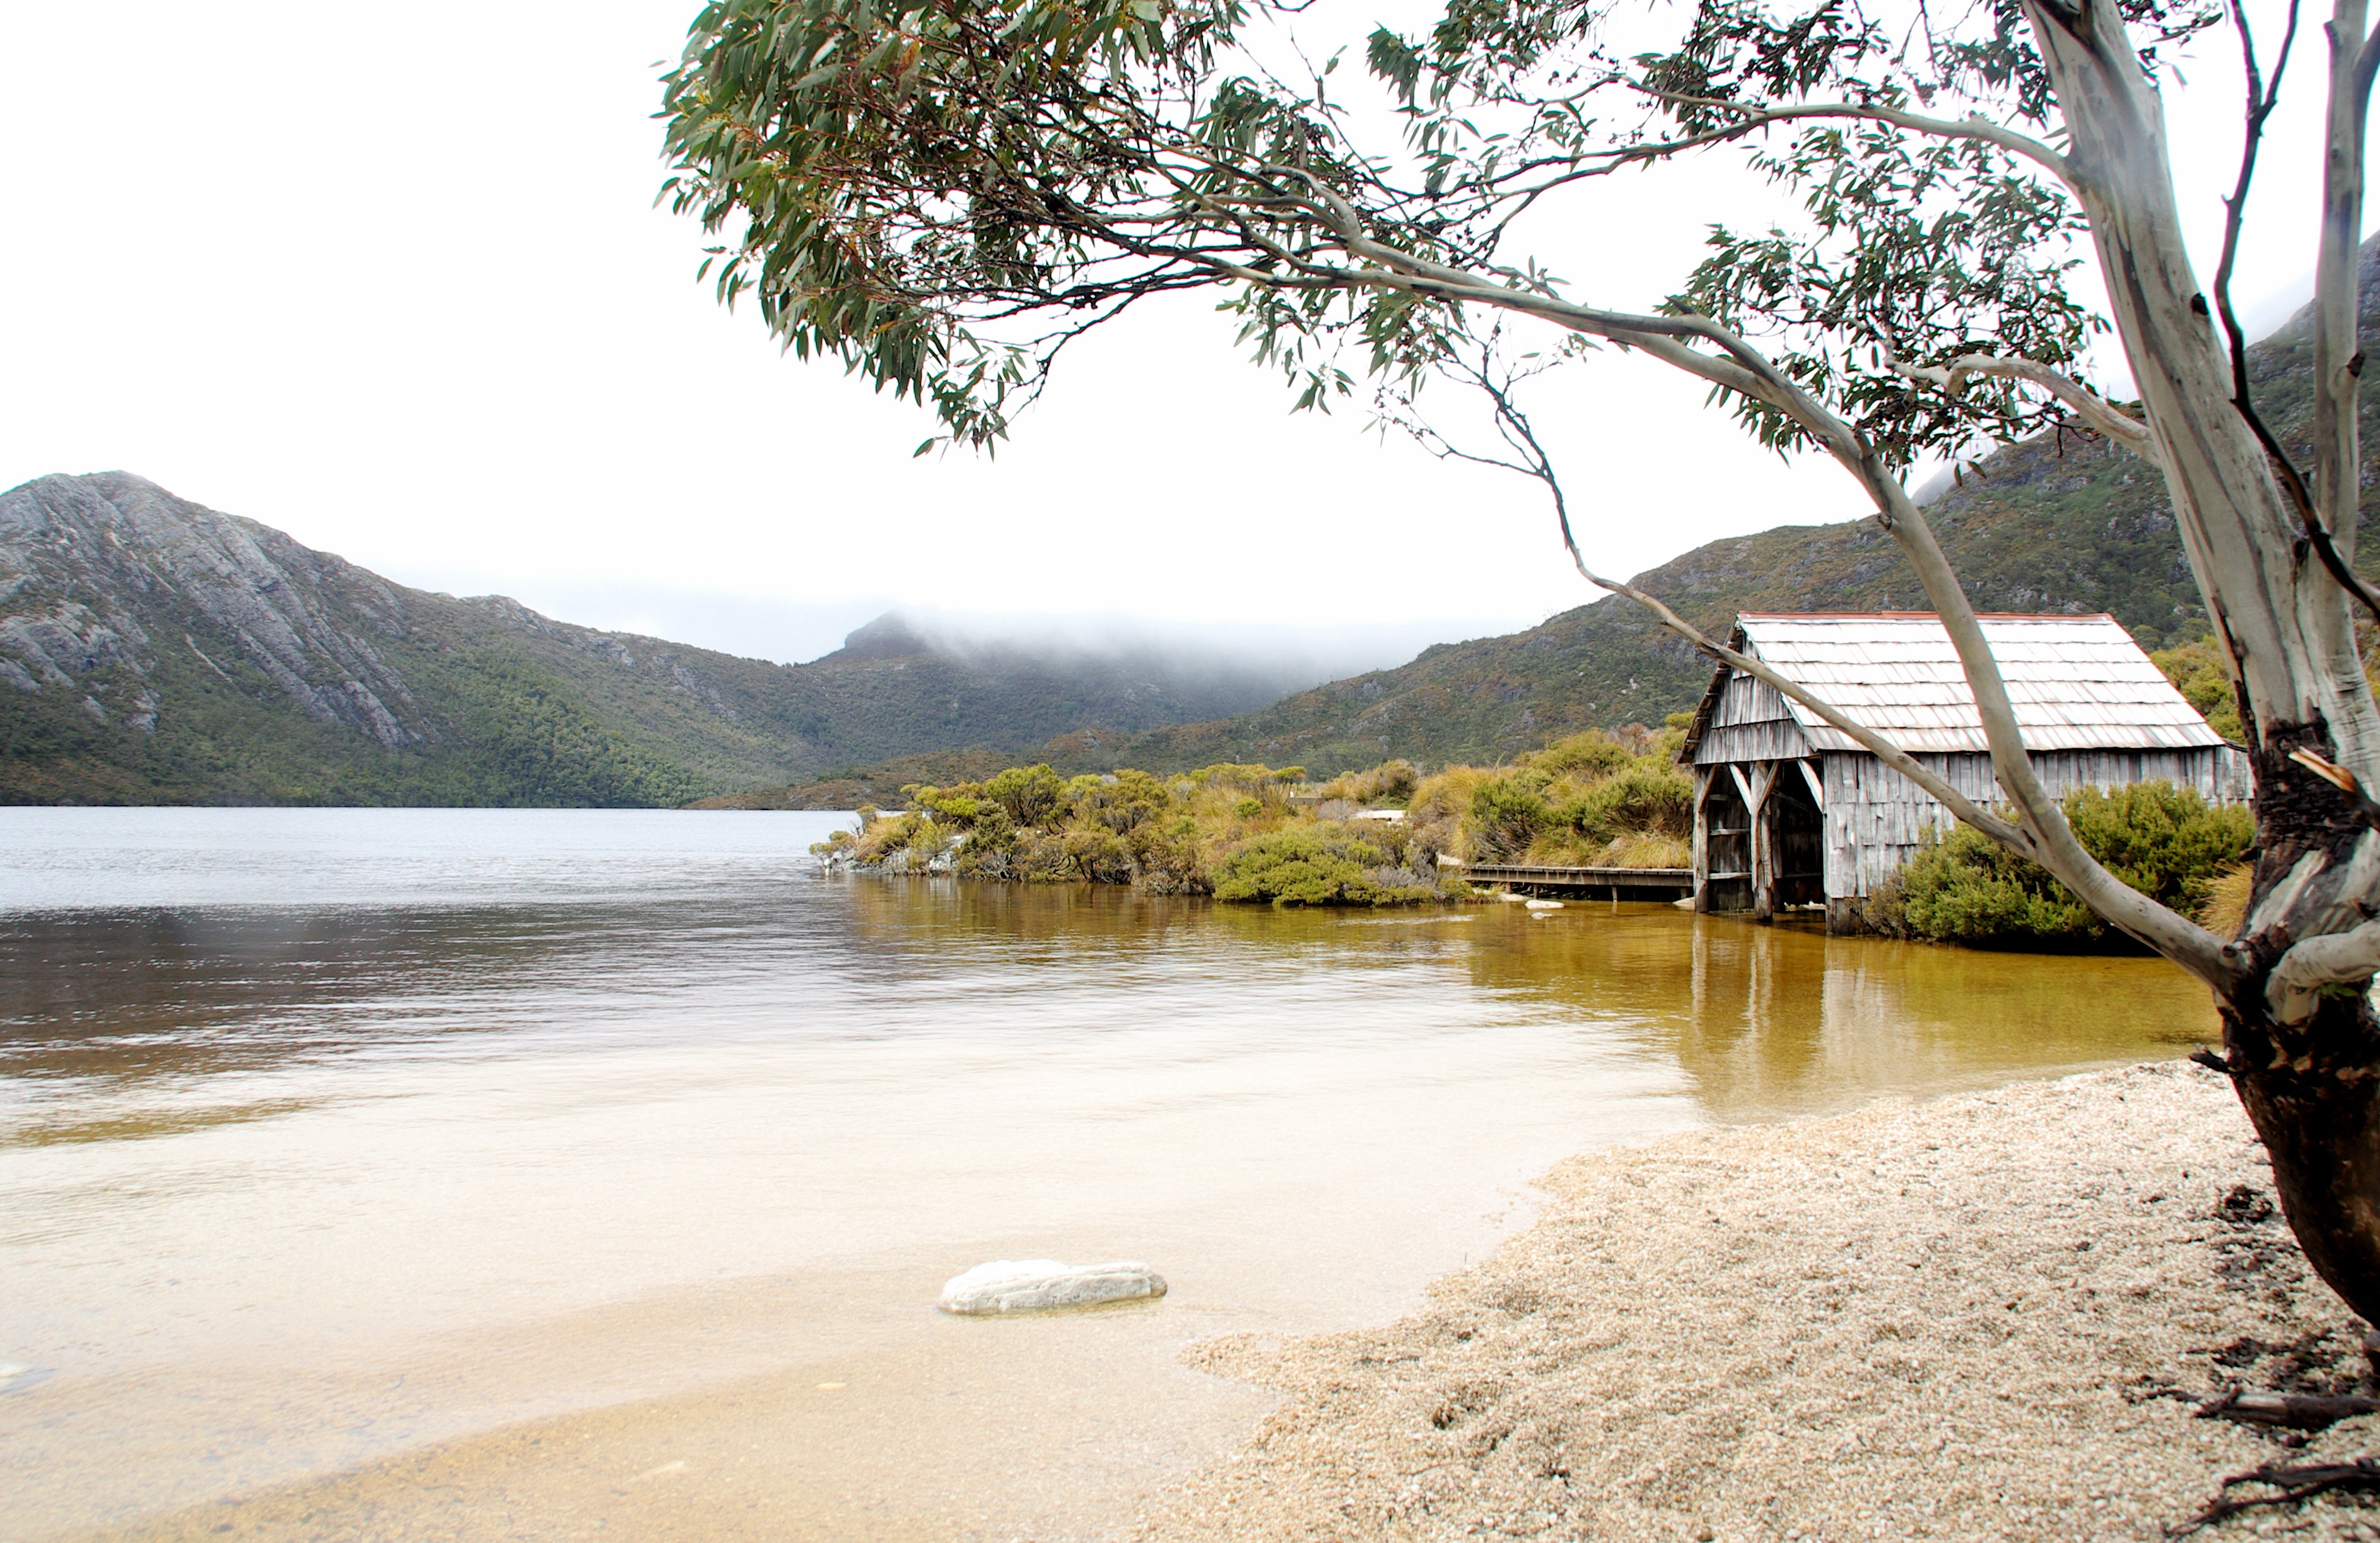
beach, water, outdoor, wood, house, shore, lake, building, old, river, shed, shack, tranquil, peaceful, boathouse, reservoir, waterway, body of water, australia, wooden, boat shed